Singapore Cable Car

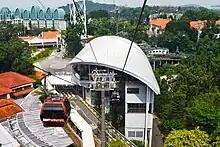
Cabins departing from Imbiah Lookout Station on the Sentosa Line.

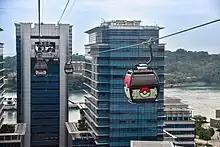
Poké Ball cabins departing from HarbourFront Station in May 2023.

The Singapore Cable Car is a gondola lift in Singapore, providing an aerial link from Mount Faber (Faber Peak Singapore) on Singapore Island to the resort island of Sentosa across the Keppel Harbour. Opened on 15 February 1974, it was the second aerial ropeway system in the world to span a harbour, after Port Vell Aerial Tramway in Barcelona, which opened already in 1931. However, it is not the first aerial ropeway system to span the sea. For instance, Awashima Kaijō Ropeway in Japan, built in 1964, goes over a short strait to an island. The system was built by the Doppelmayr Garaventa Group.